Cronicl y Cymdeithasau Crefyddol

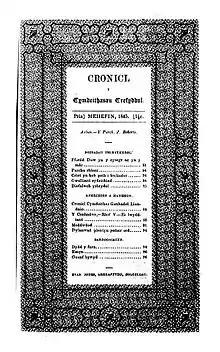
Cronicl y cymdeithasau crefyddol (Welsh Journal)

The Cronicl y Cymdeithasau Crefyddol was a 19th-century monthly Welsh language periodical first published in Llanbrynmair by its founder, Samuel Roberts, in 1843.